John Curwen

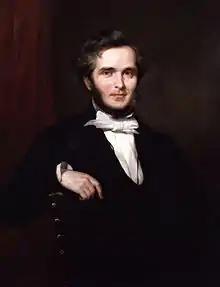
Portrait of John Curwen by William Gush, circa 1857

John Curwen was a descendant of the Curwens of Workington Hall in Cumbria, one of the oldest families in England, the male line proper being a direct descent from Eldred, a pre-Norman Englishman, whose son Ketel held lands in the Barony of Kendal. Orm, Ketel's son, inherited the Cumbrian manor of Workington.